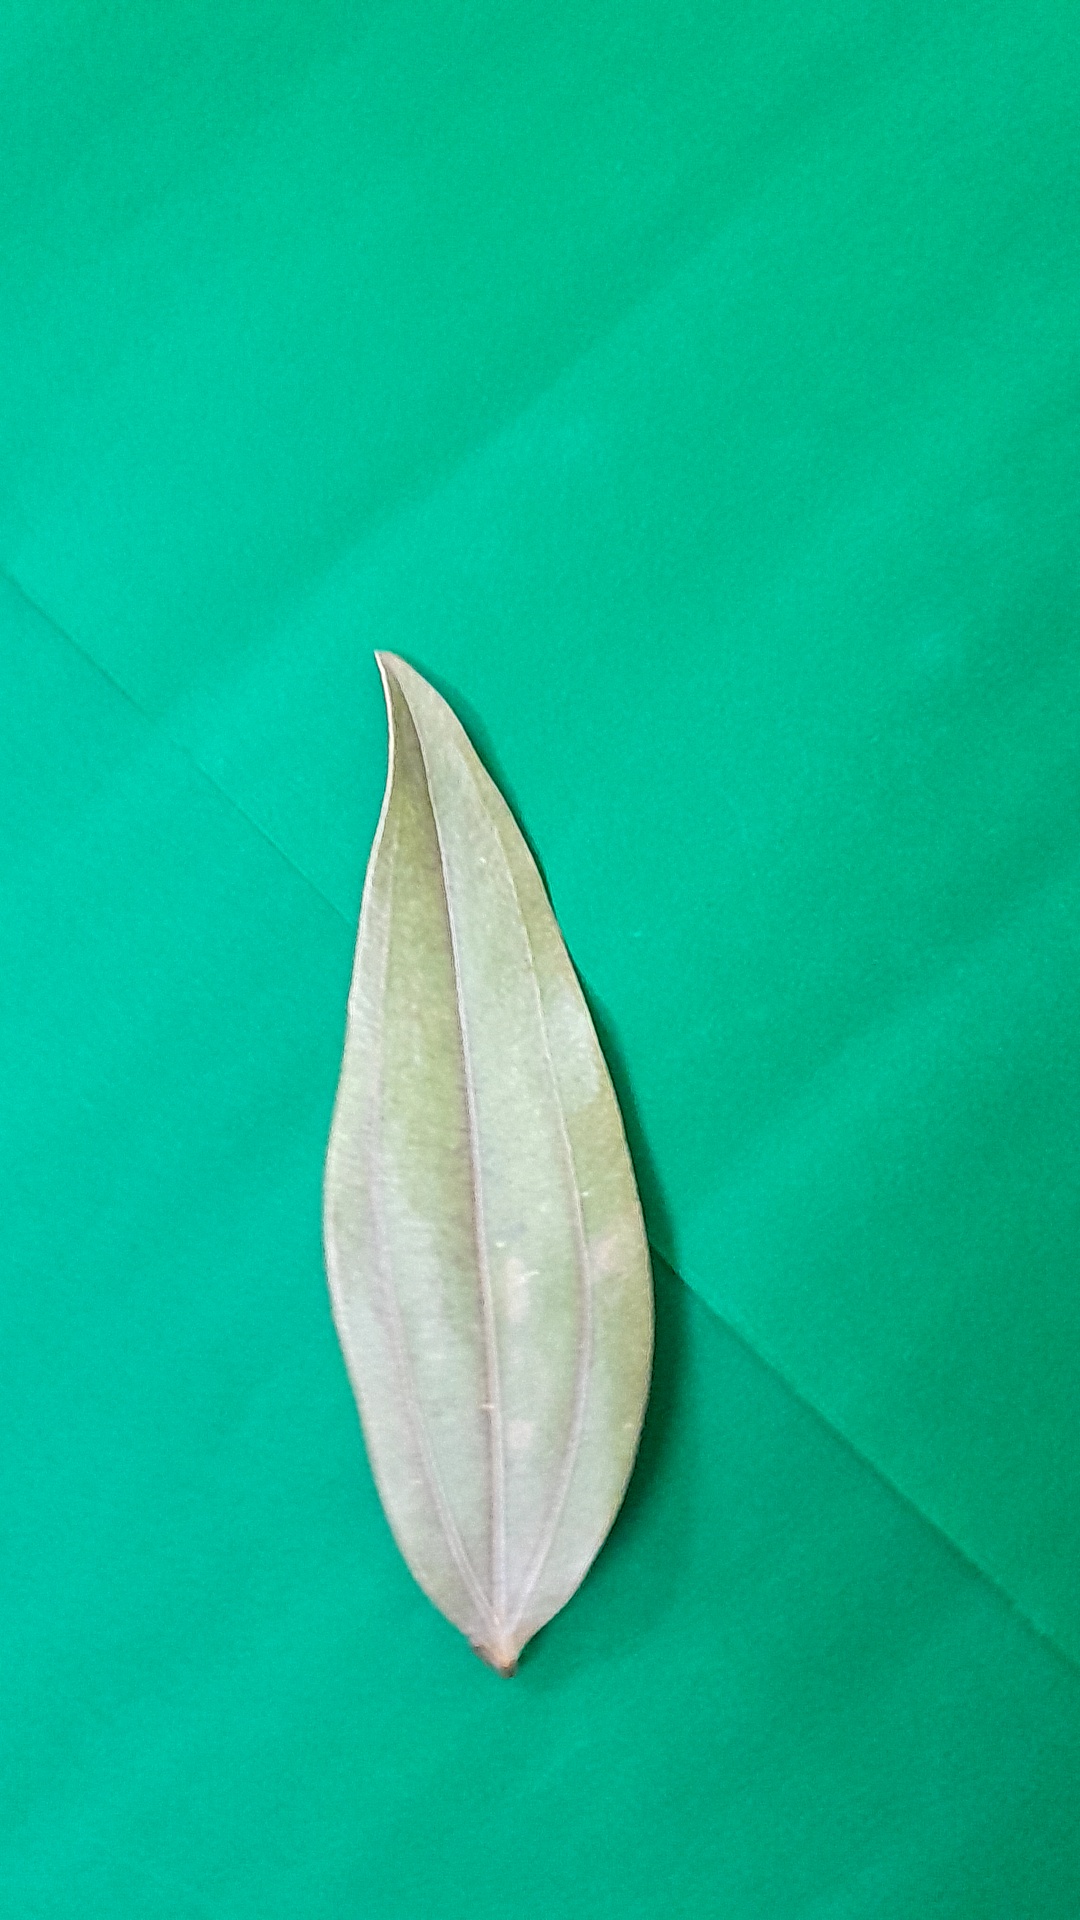
Label: Dry Leaf